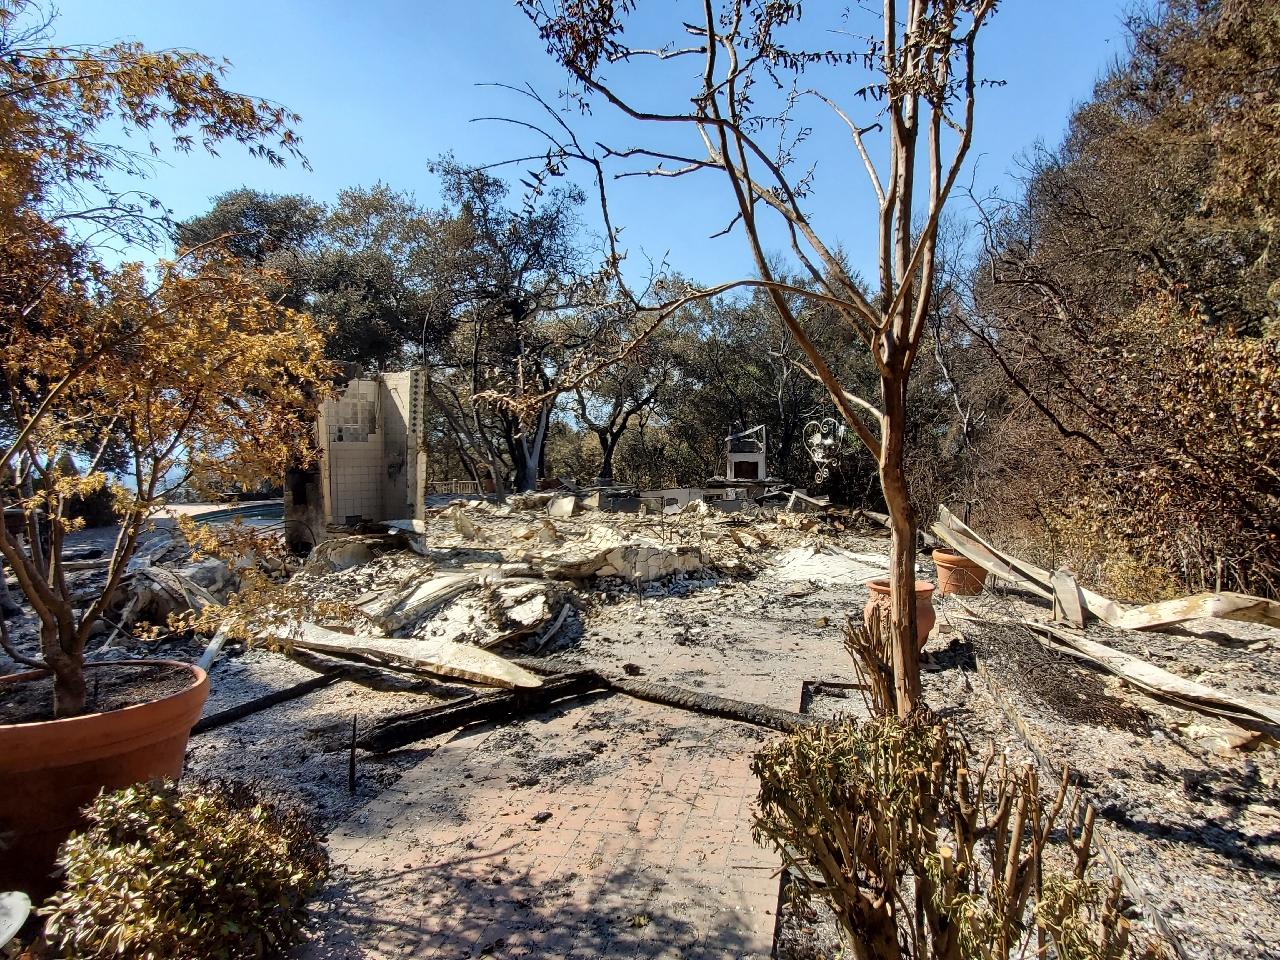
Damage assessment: destroyed